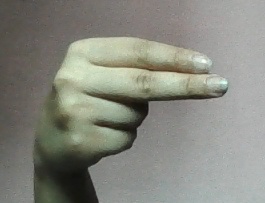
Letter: ain